Describe the emotion expressed in this image:  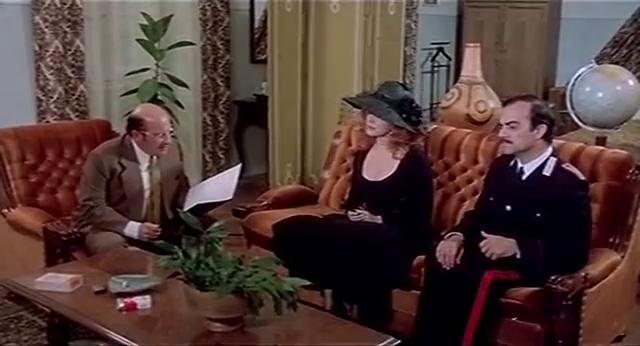
This person displays Fear, valence and arousal with high intensity.